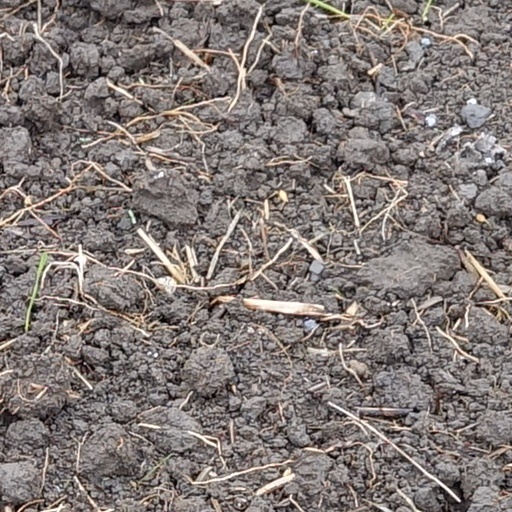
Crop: wheat